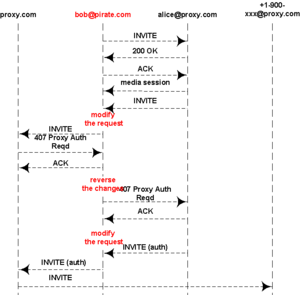
Flux de données SIP d'une attaque par relais basique
Une attaque par relais, connu en anglais sous le nom de « relay attack », est un type d'attaque informatique, similaire à l'attaque de l'homme du milieu et l'attaque par rejeu, dans lequel un attaquant ne fait que relayer mot pour mot un message d'un expéditeur vers un récepteur valide.